Ring the Alarm

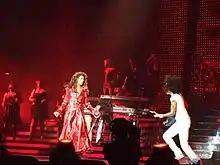

Beyoncé performed "Ring the Alarm" at the 2006 MTV Video Music Awards on August 31, 2006, wearing a flowing trench coat, a corset and hotpants. The performance referenced Janet Jackson's "Rhythm Nation" routine. James Montgomery of MTV News commented that as Beyoncé sang, she "...stripped and stalked." Jocelyn Vena of the same publication, wrote that she had a "frantic performance" of the song along with a "fiercely choreographed breakdown" at the end. Erika Ramirez of "Billboard" magazine put the performance at number five on her list of "Beyonce's 5 Biggest TV Performances" saying that Beyoncé "kill[ed]" the live performance. She later performed the song on the American morning news and talk show, "Good Morning America". "Ring the Alarm" was included on Beyoncé's set list for her The Beyoncé Experience concert in Los Angeles, and I Am... World Tour venues.